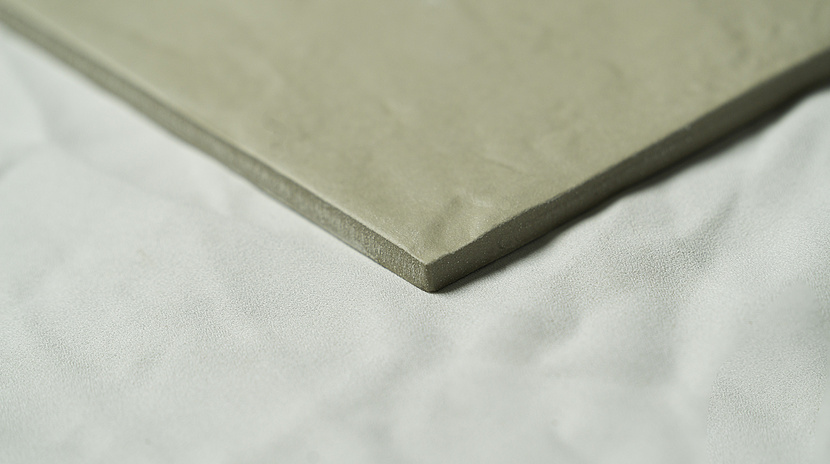
Label: paper